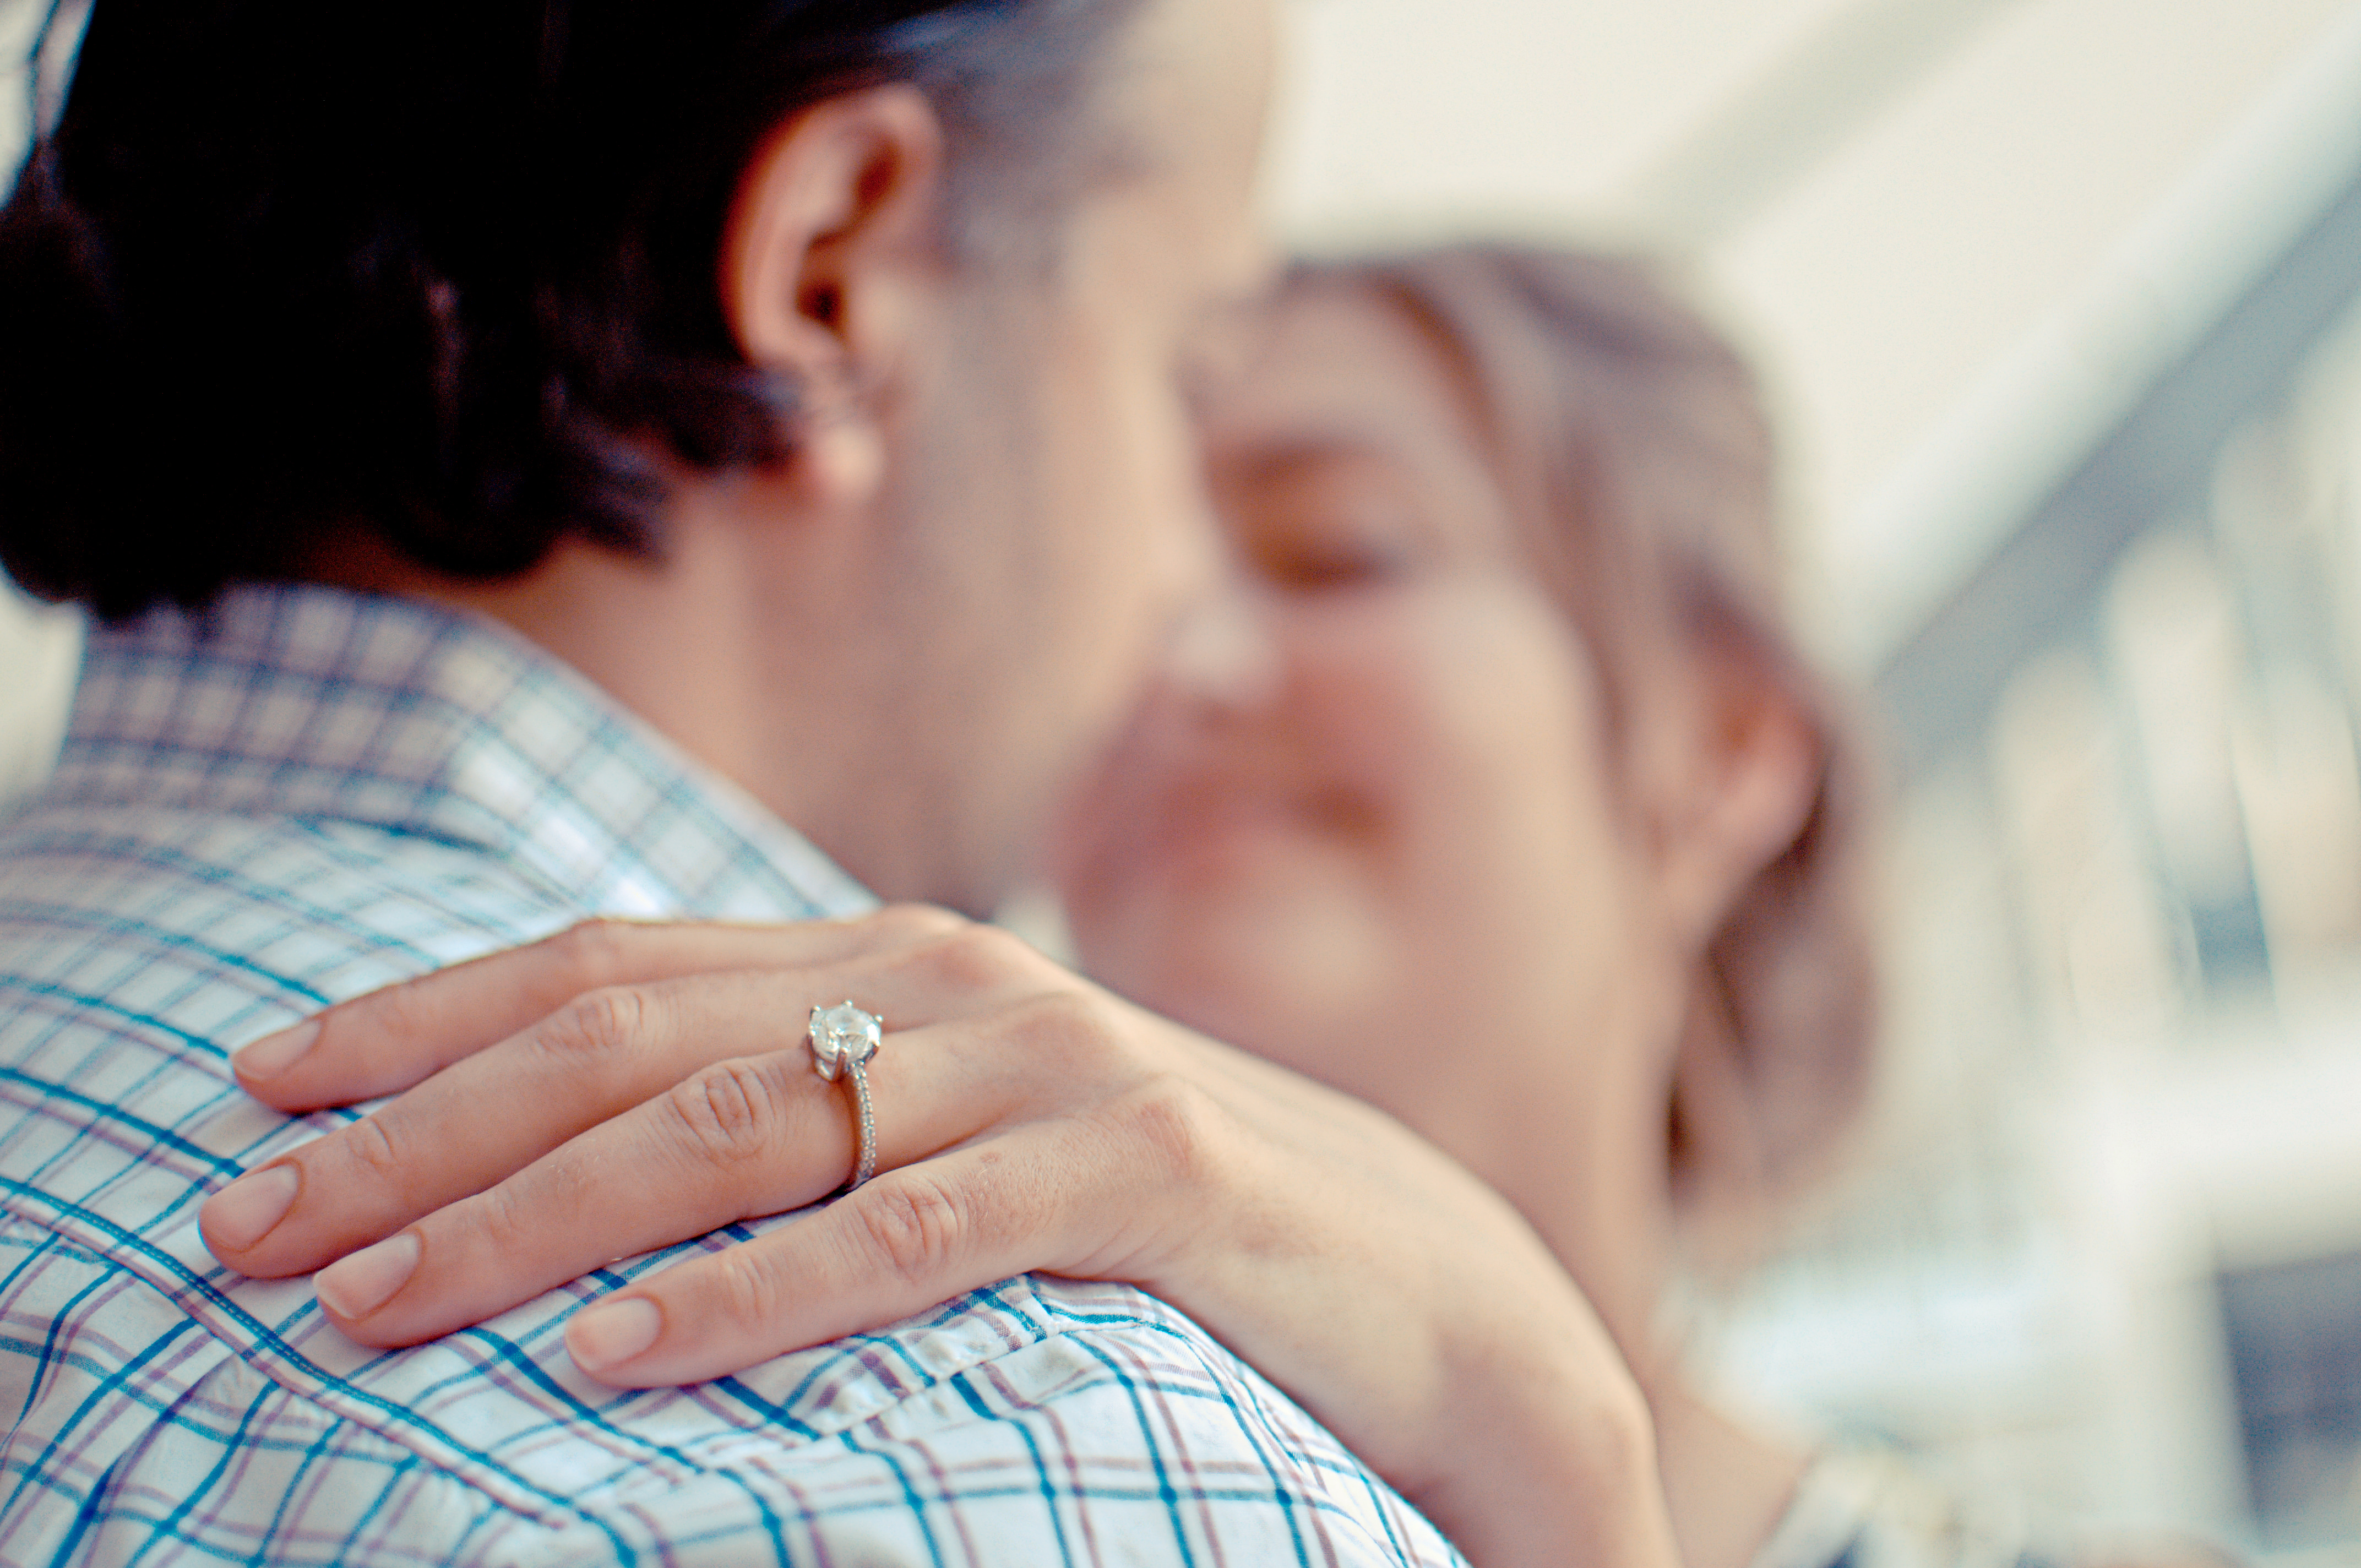
hand, man, person, blur, people, woman, ring, couple, child, blue, bride, married, hug, wedding ring, close up, ceremony, engagement ring, happiness, infant, skin, diamond, togetherness, interaction, engaged, marriage proposal, woman's hand